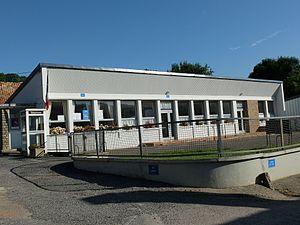
Vue du bâtiment qui sert de mairie et de salle des fêtes à Marant.
Marant est une commune française située dans le département du Pas-de-Calais en région Hauts-de-France.